September Morn

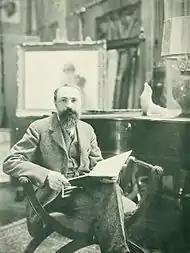
The painter, Paul Émile Chabas, c. 1910

By the time he painted "September Morn", Paul Émile Chabas (1869–1937) already had an established reputation as an academic artist. He regularly submitted to the Paris Salon, first participating in 1886. He won a third class medal in the Salon of 1895, and four years later won the Prix National for his painting "Joyeux ébats", which earned him a gold medal at the 1900 Exposition Universelle and was acquired by the Musée des Beaux-Arts de Nantes. In subsequent years Chabas spent the winters working in Paris, while he passed his summers painting young women along the shores of rivers, lakes, and seas. In 1902 he was made a Chevalier in the Legion of Honour.